Alversund (municipality)

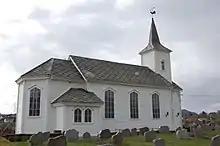
View of the main church for the municipality, Alversund Church

The municipality of Alversund was established on 1 January 1885 when the old municipality of Hammer was divided into two separate municipalities. The northwestern part of the old Hammer municipality became Alversund, and it also included the annex of Seim which had been a part of the municipality of Hosanger before that time. The initial population of Alversund was 2,793. On 1 January 1904, a small area near Hanevik on the island of Askøy (population: 32) was transferred from the municipality of Askøy to Alversund. On 15 October 1923, the western district of Alversund (population: 1716) was separated to form the new municipality of Meland. This left Alversund with 1,771 residents. On 1 January 1964, all of Alversund was merged with parts of the municipalities of Modalen, Hosanger, Hamre, Sæbø, and Lindås to form a new, larger municipality of Lindås. At its dissolution, Alversund had 2,099 residents.